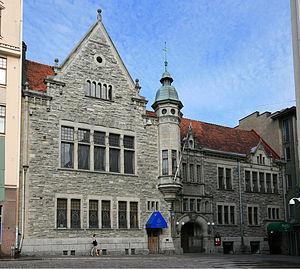
Le style romantique national, appelé aussi Modern style nordique, a été un style architectural des pays nordiques et de la région de Saint-Pétersbourg qui fut une manifestation de la mouvance nationaliste romantique du XIXᵉ et XXᵉ siècles.